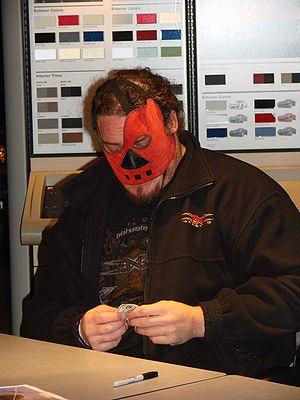
L'édition 2005 de Lockdown est une manifestation de catch, qui a eu lieu le 24 avril 2005 à l'Universal Orlando Resort d'Orlando en Floride. Il s'agit de la première édition de ce spectacle qui met en avant les matchs en cage, tous les matchs ayant lieu dans une structure surnommée Six Sides of Steel en référence au ring hexagonal de cette fédération.